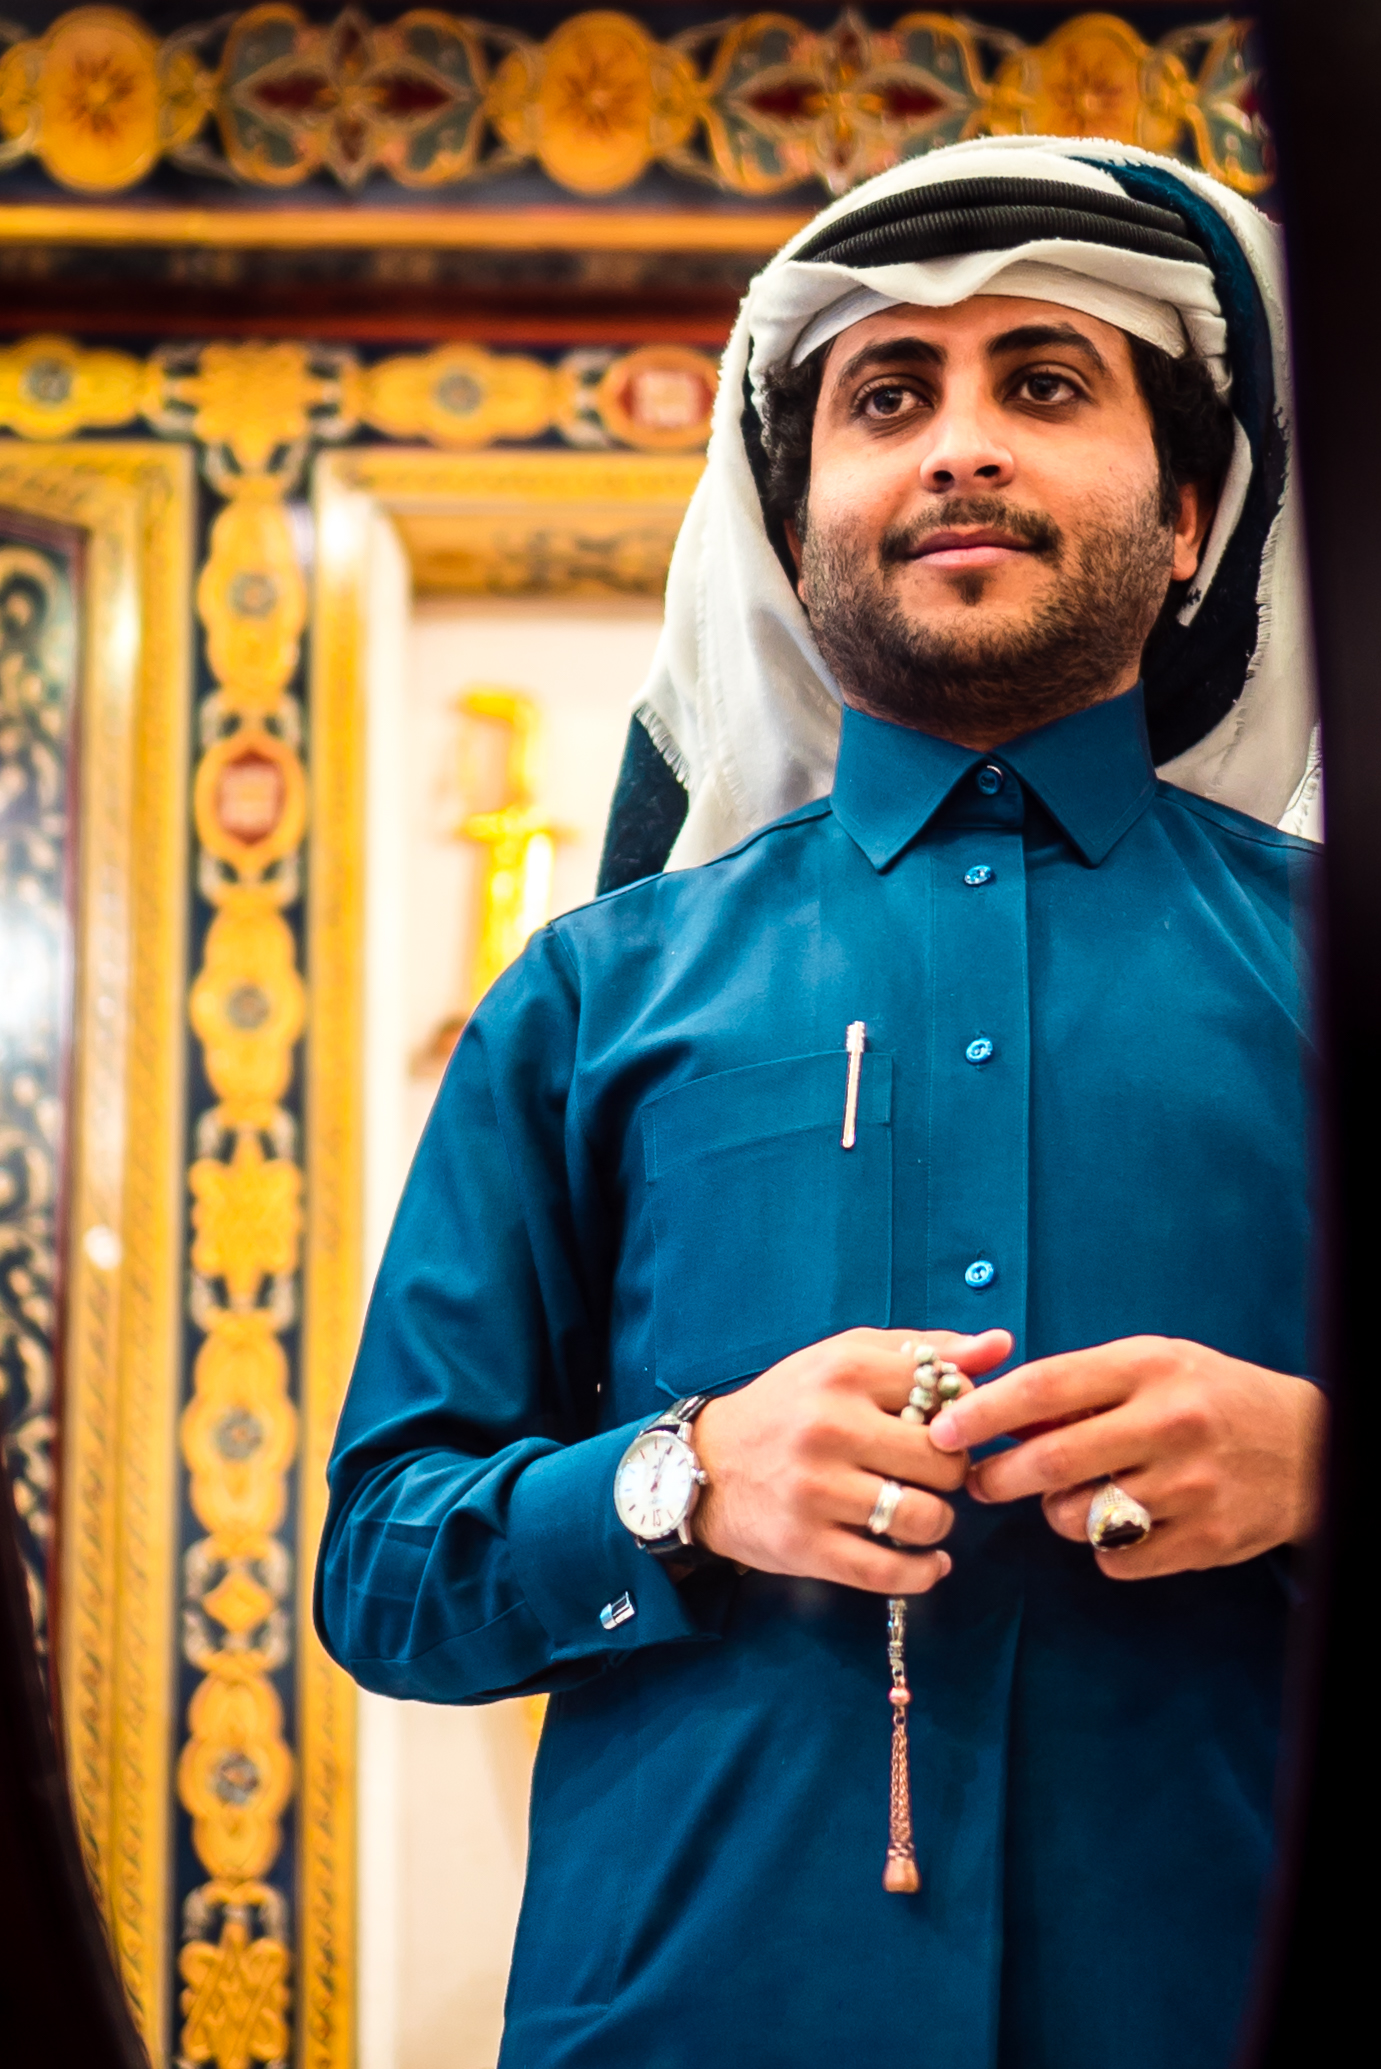
tradition